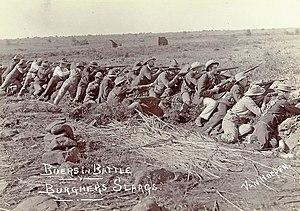
À l'origine, au XVIIᵉ siècle, un burgher est un « citoyen libre », fermier installé à son compte mais dont les productions sont, en pratique, destinées au poste d'approvisionnement de la compagnie néerlandaise des Indes orientales installé dans la ville du Cap. Ils sont les ancêtres des Trekboers, éleveurs itinérants qui parcourent l'intérieur de l'actuelle Afrique du Sud durant le XVIIIᵉ siècle. Au XIXᵉ siècle, à la suite du Grand Trek, le terme désigne les citoyens des républiques boers.